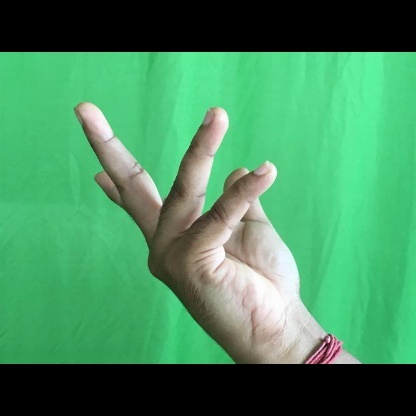
Mudra: Alapadmam